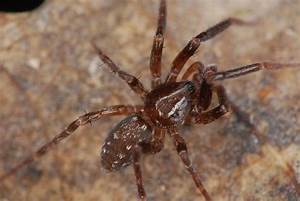
Label: spider